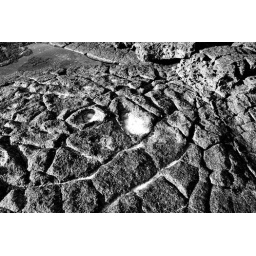
cracks in black rock